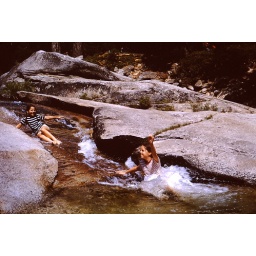
Janet and her friend Marci sliding down some rocks in the water in Sequoia, circa 1974